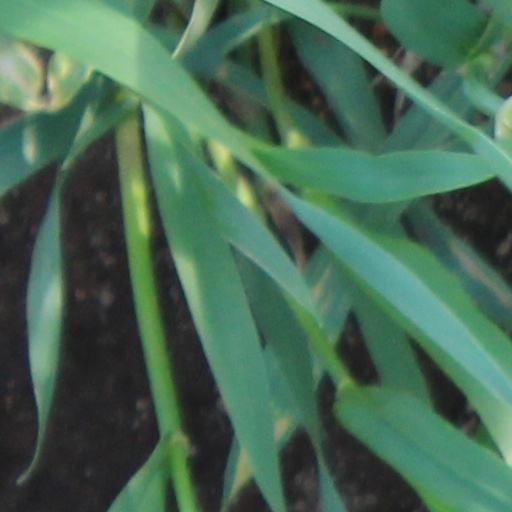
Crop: wheat